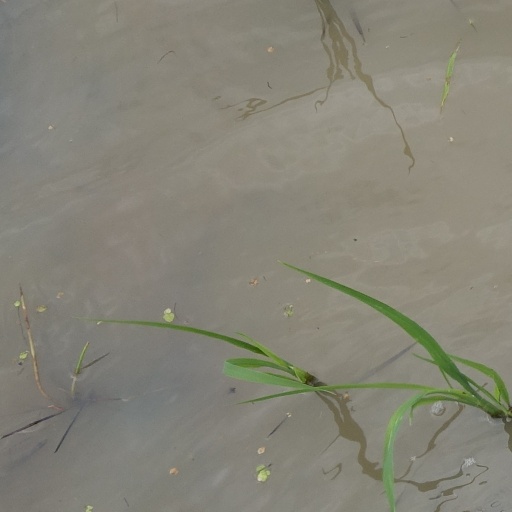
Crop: rice